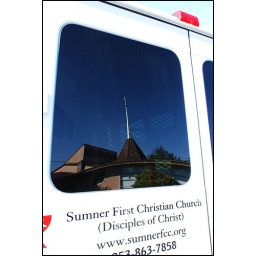
the church reflected in the window of its van